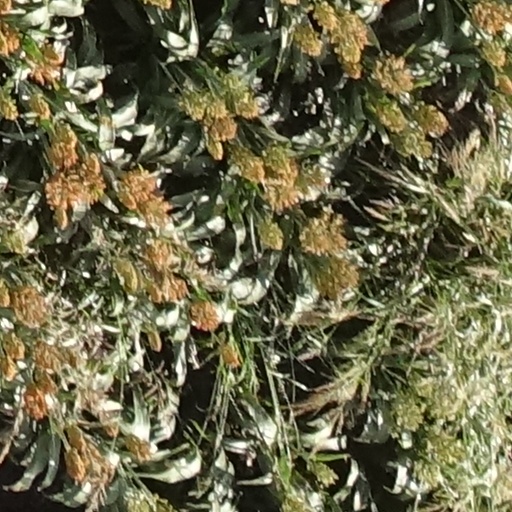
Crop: sorghum